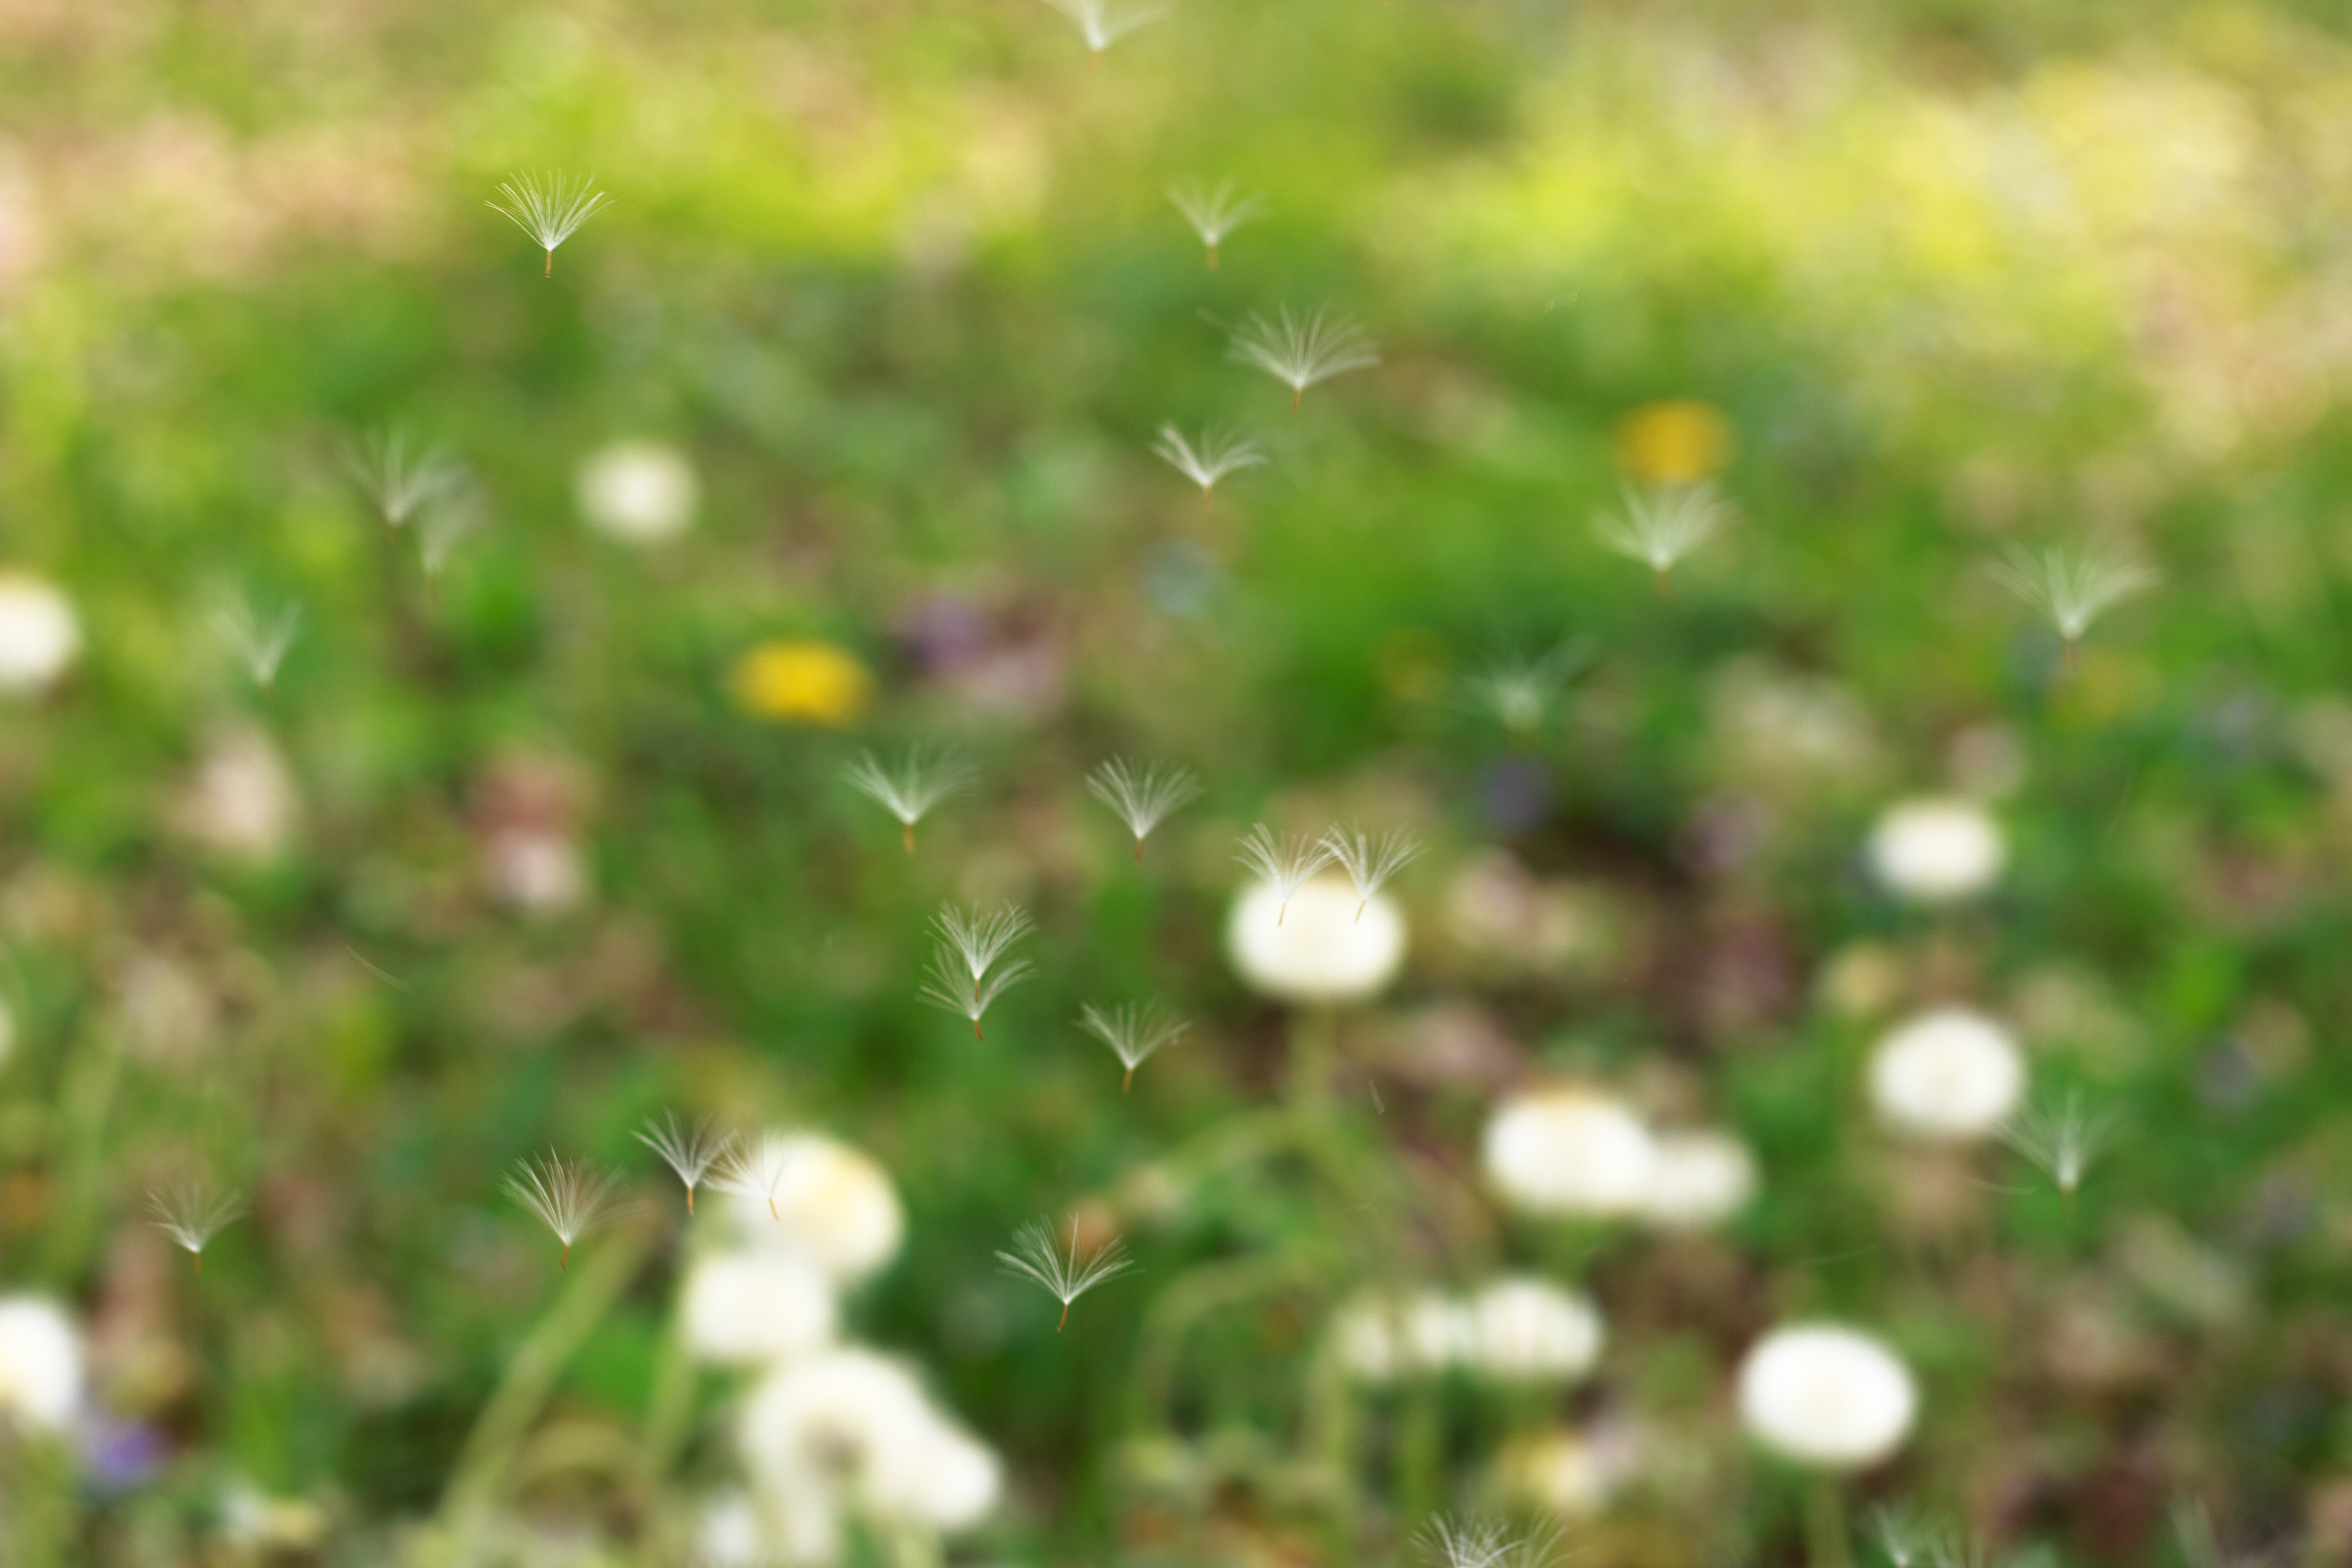
nature, grass, dew, plant, lawn, meadow, sunlight, leaf, flower, green, flora, wildflower, moisture, macro photography